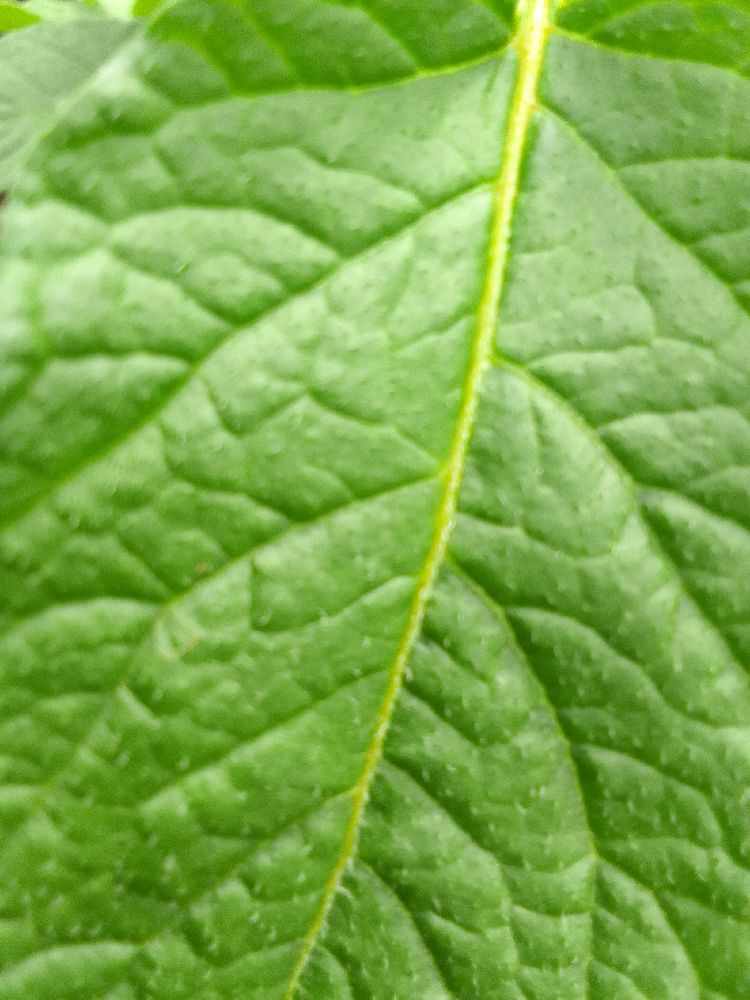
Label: Healthy